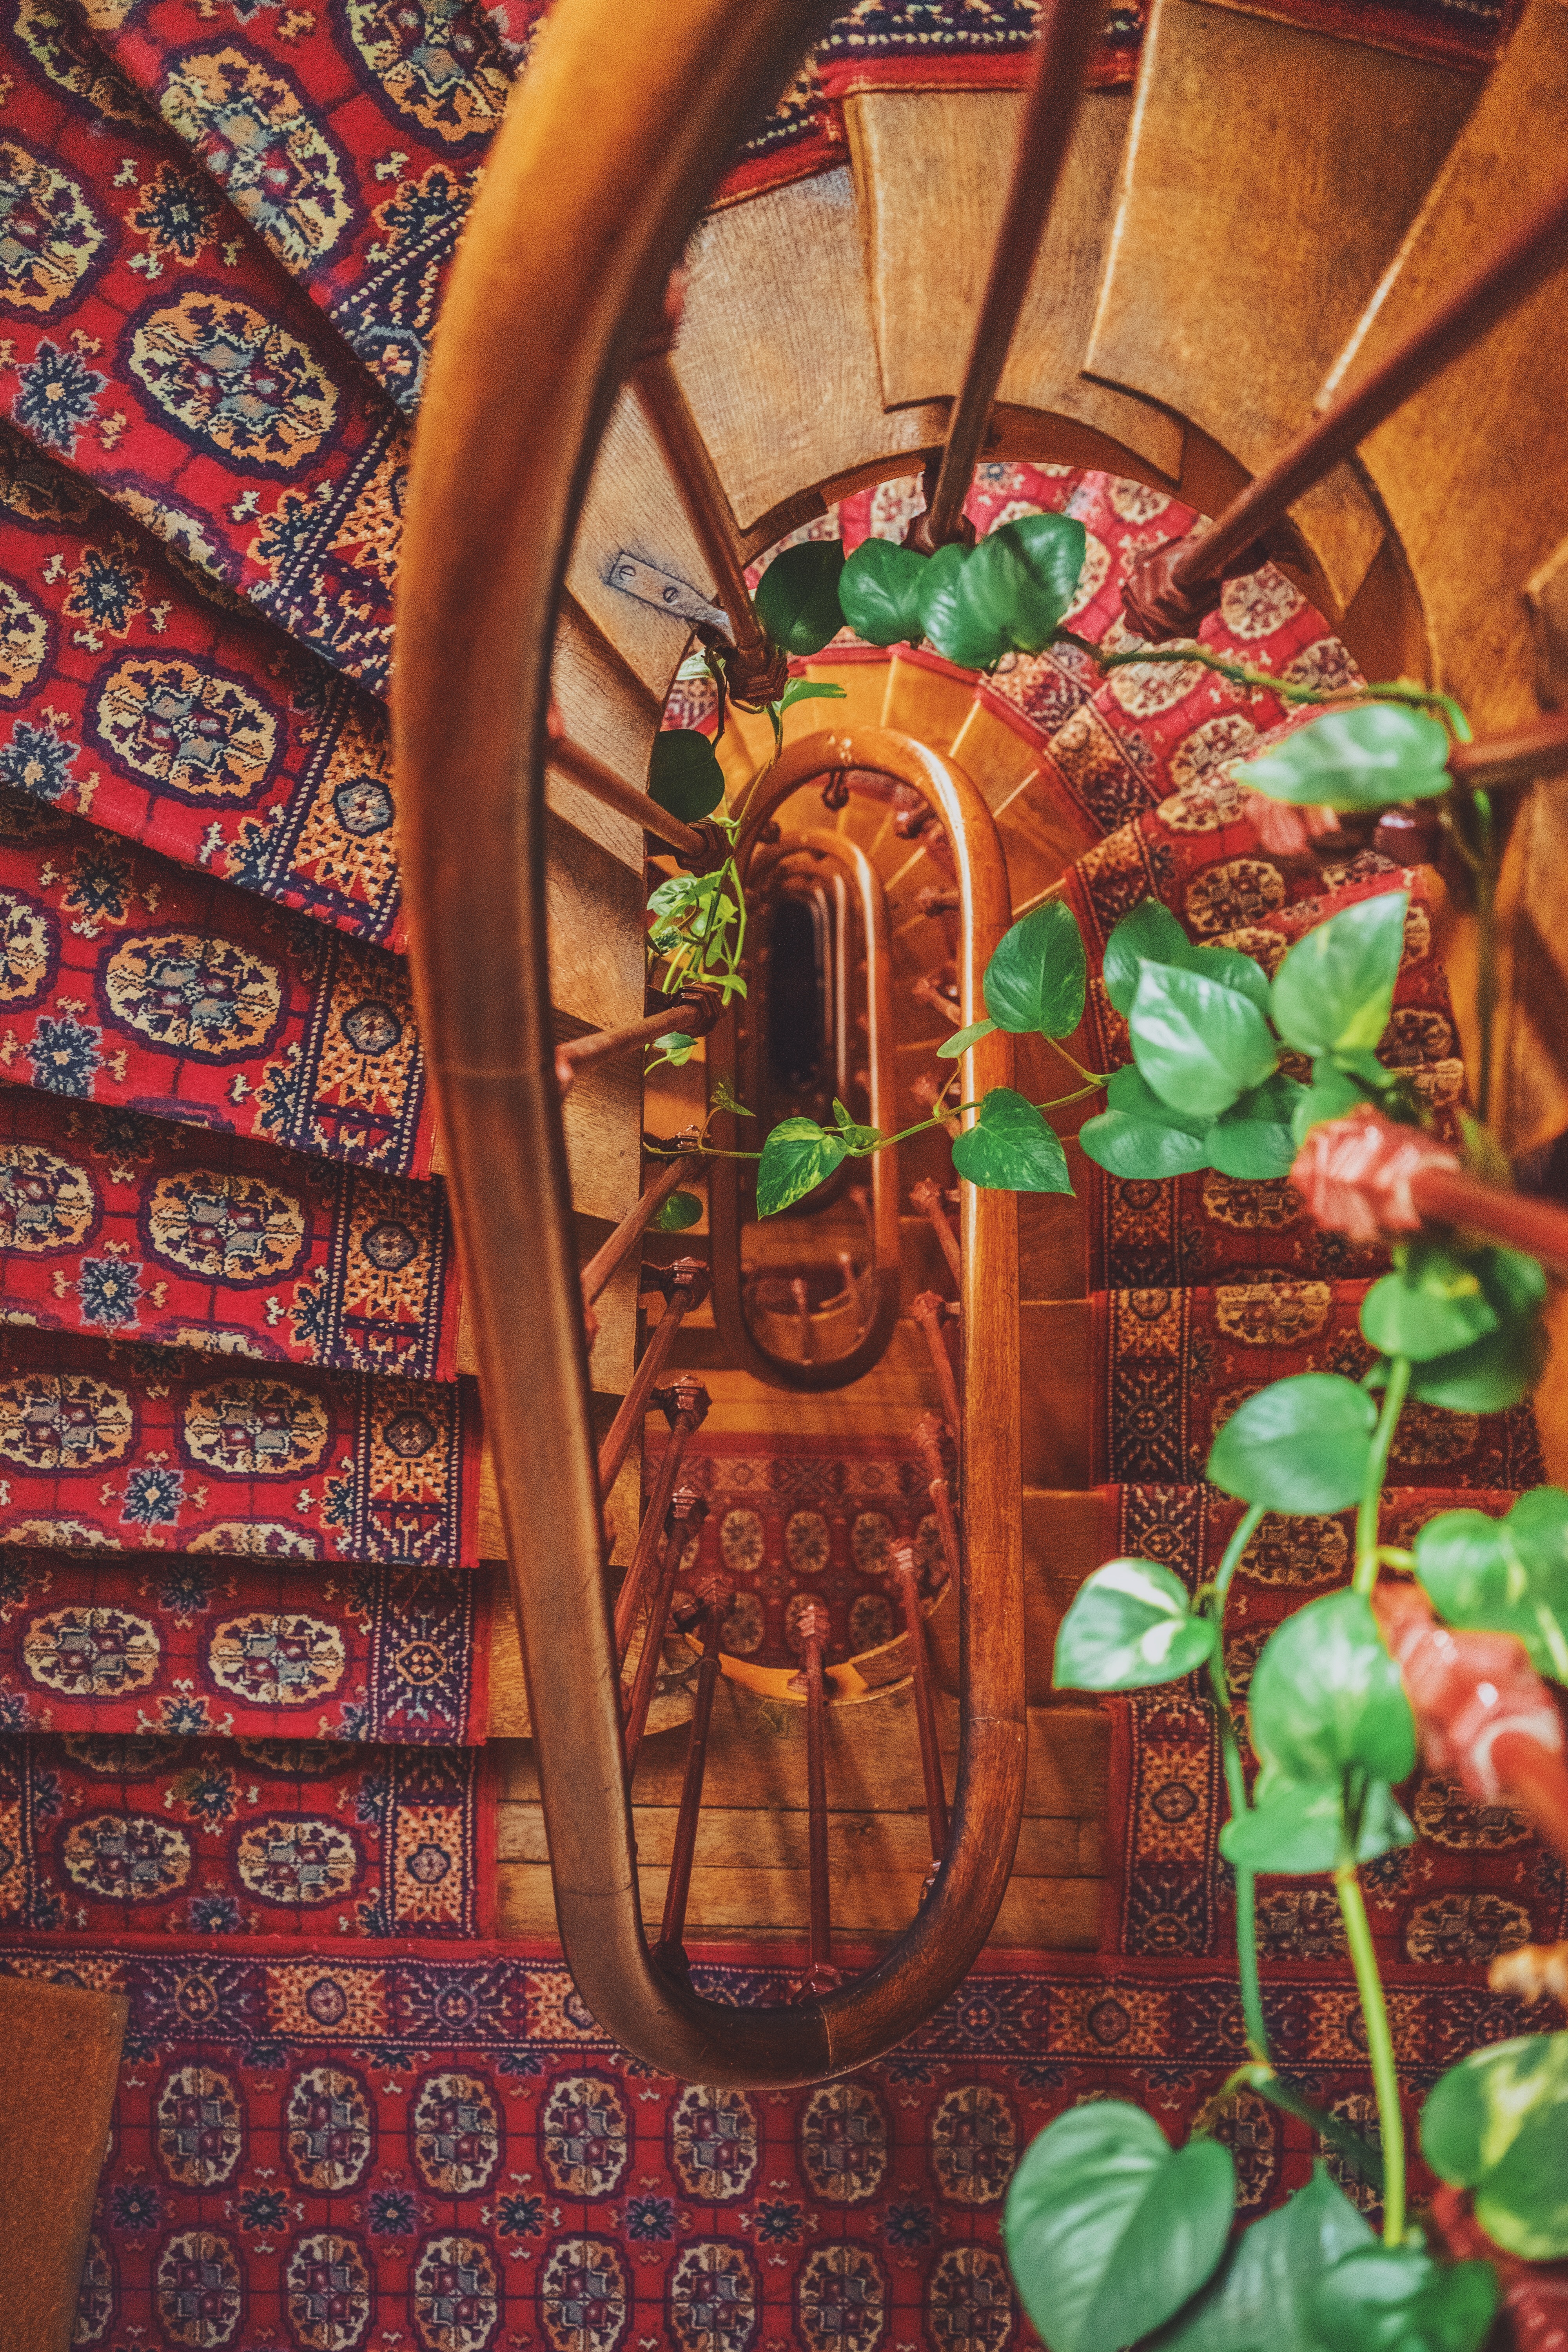
window, glass, staircase, railing, red, stained glass, art, stairs, carpet, carving, wood steps